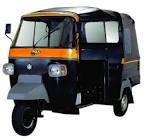
Vehicle type: Auto Rickshaws